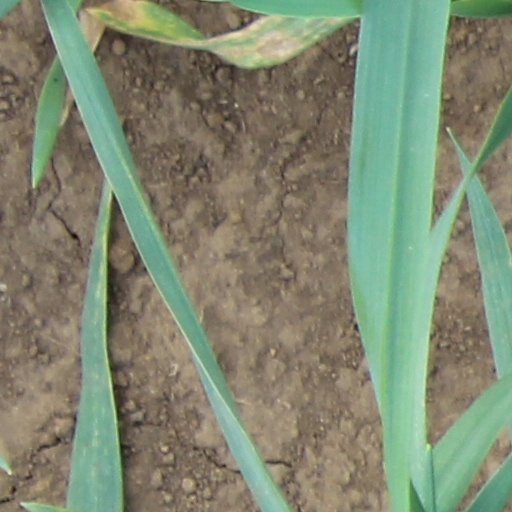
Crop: wheat